History of Chinese Americans

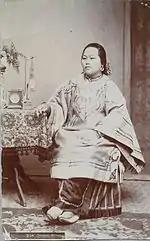
Portrait of a married Chinese American woman in the 1870s.

The first Chinese immigrants usually remained faithful to traditional Chinese beliefs, which were either Confucianism, ancestral worship, Buddhism, or Taoism, while others adhered to various ecclesiastical doctrines. The number of Chinese migrants who converted to Christianity remained at first low. They were mainly Protestants who had already been converted in China where foreign Christian missionaries (who had first come en mass in the 19th century) had strived for centuries to wholly Christianize the nation with relatively minor success. Christian missionaries had also worked in the Chinese communities and settlements in America, but nevertheless their religious message found few who were receptive. It was estimated that during the first wave until the 1882 Chinese Exclusion Act, less than 20% of Chinese immigrants had accepted Christian teachings. Their difficulties with integration were exemplified by the end of the first wave in the mid-20th century when only a minority of Chinese living in the U.S. could speak English.